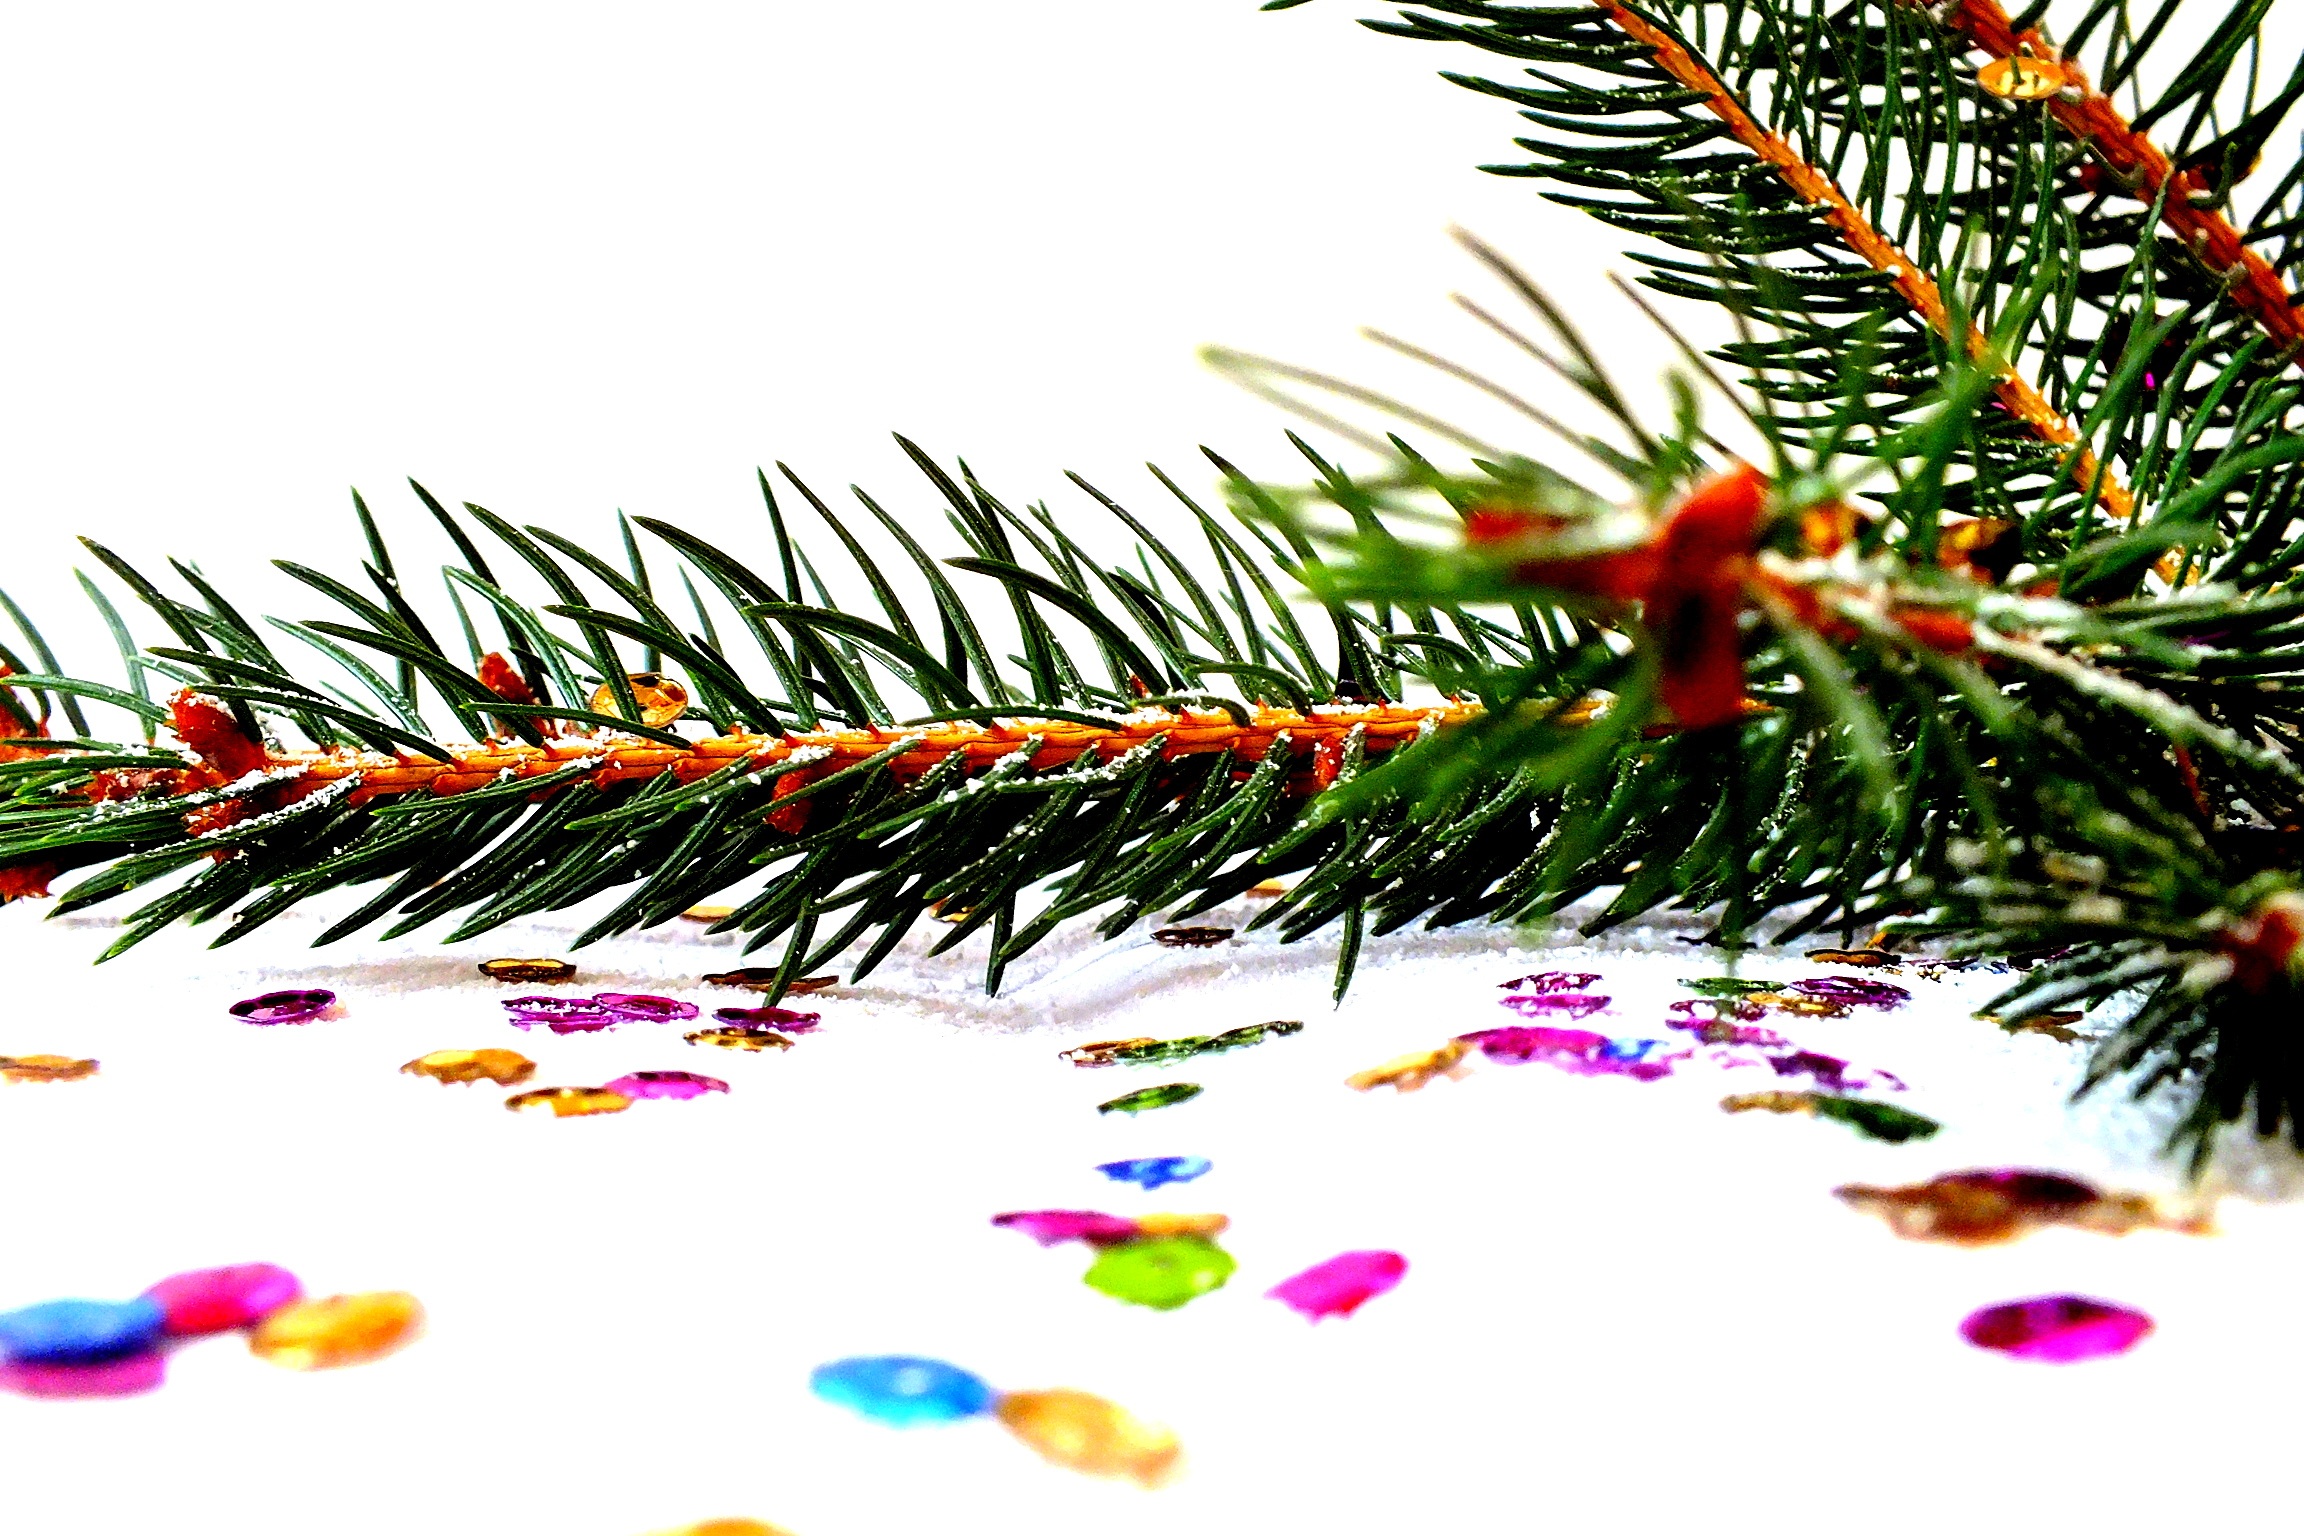
tree, branch, snow, needle, decoration, christmas, fir, christmas tree, snowflake, conifer, christmas decoration, twigs, spruce, illustration, custom, ornaments, christmas eve, christmas ornaments, happy holidays, the ceremony, sequins, photos of christmas, woody plant